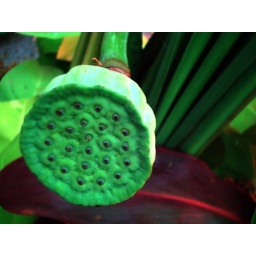
A flower indigenous in Abatan River. Ride a river cruise in Cortes, Bohol and you'll see more of it.